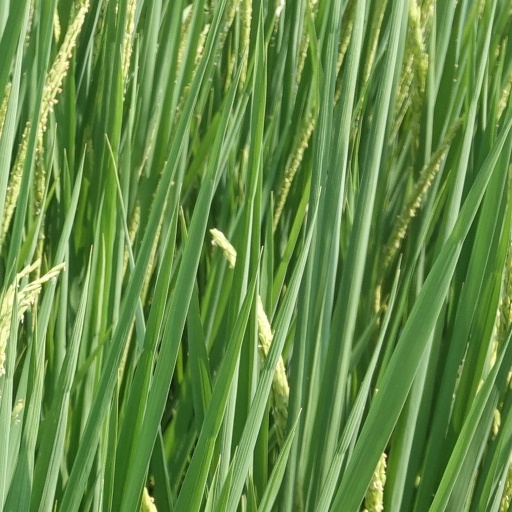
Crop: rice